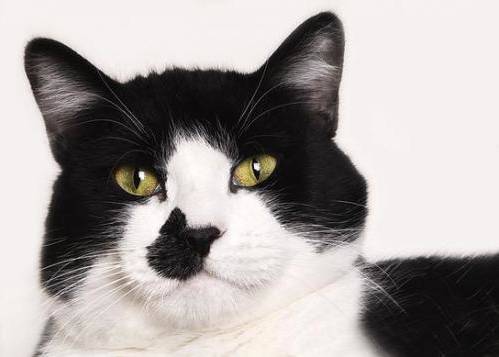
Label: cat